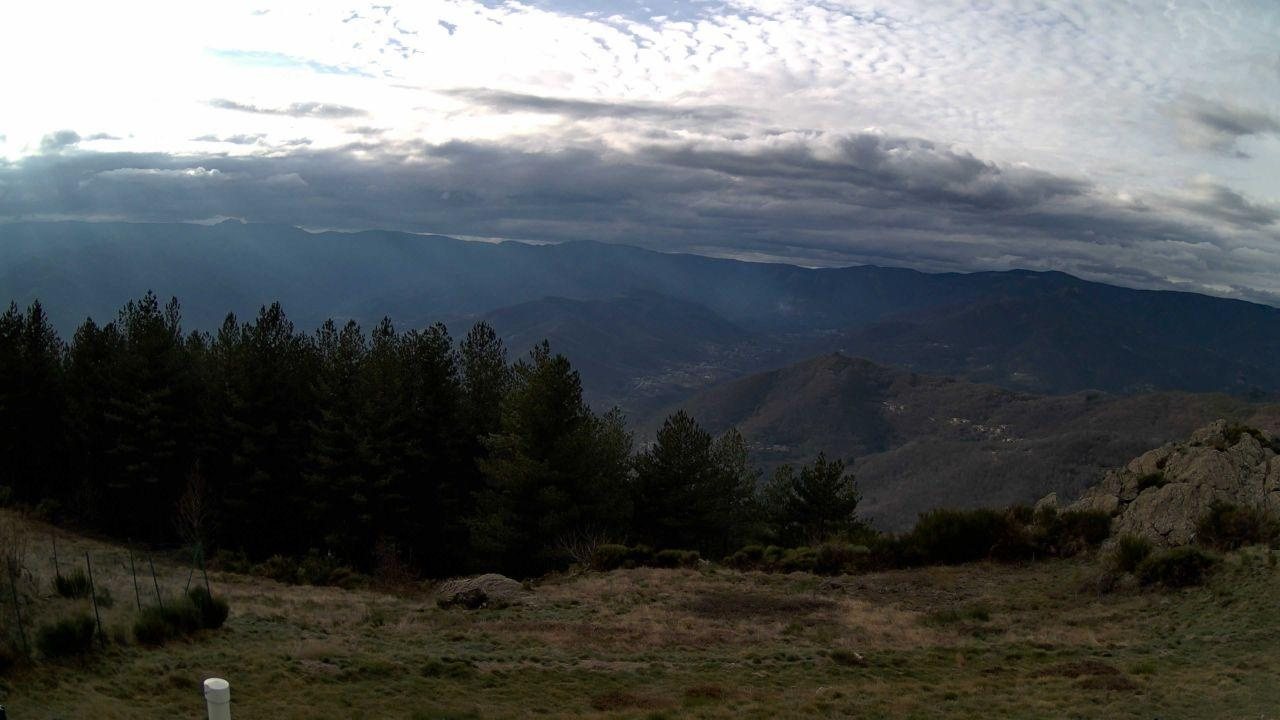
Fire: no
Smoke: yes